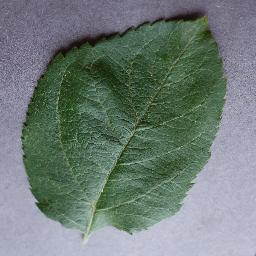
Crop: apple
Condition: healthy